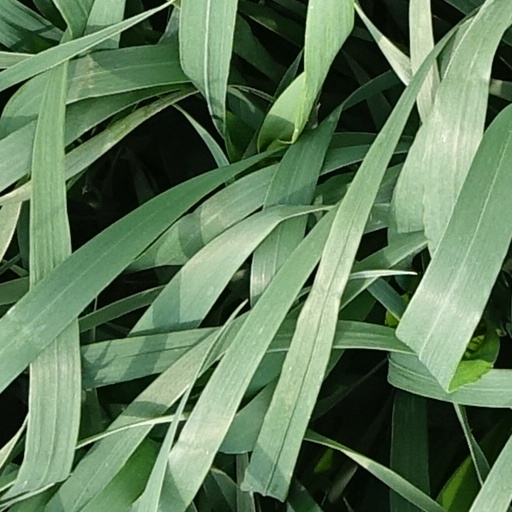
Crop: wheat